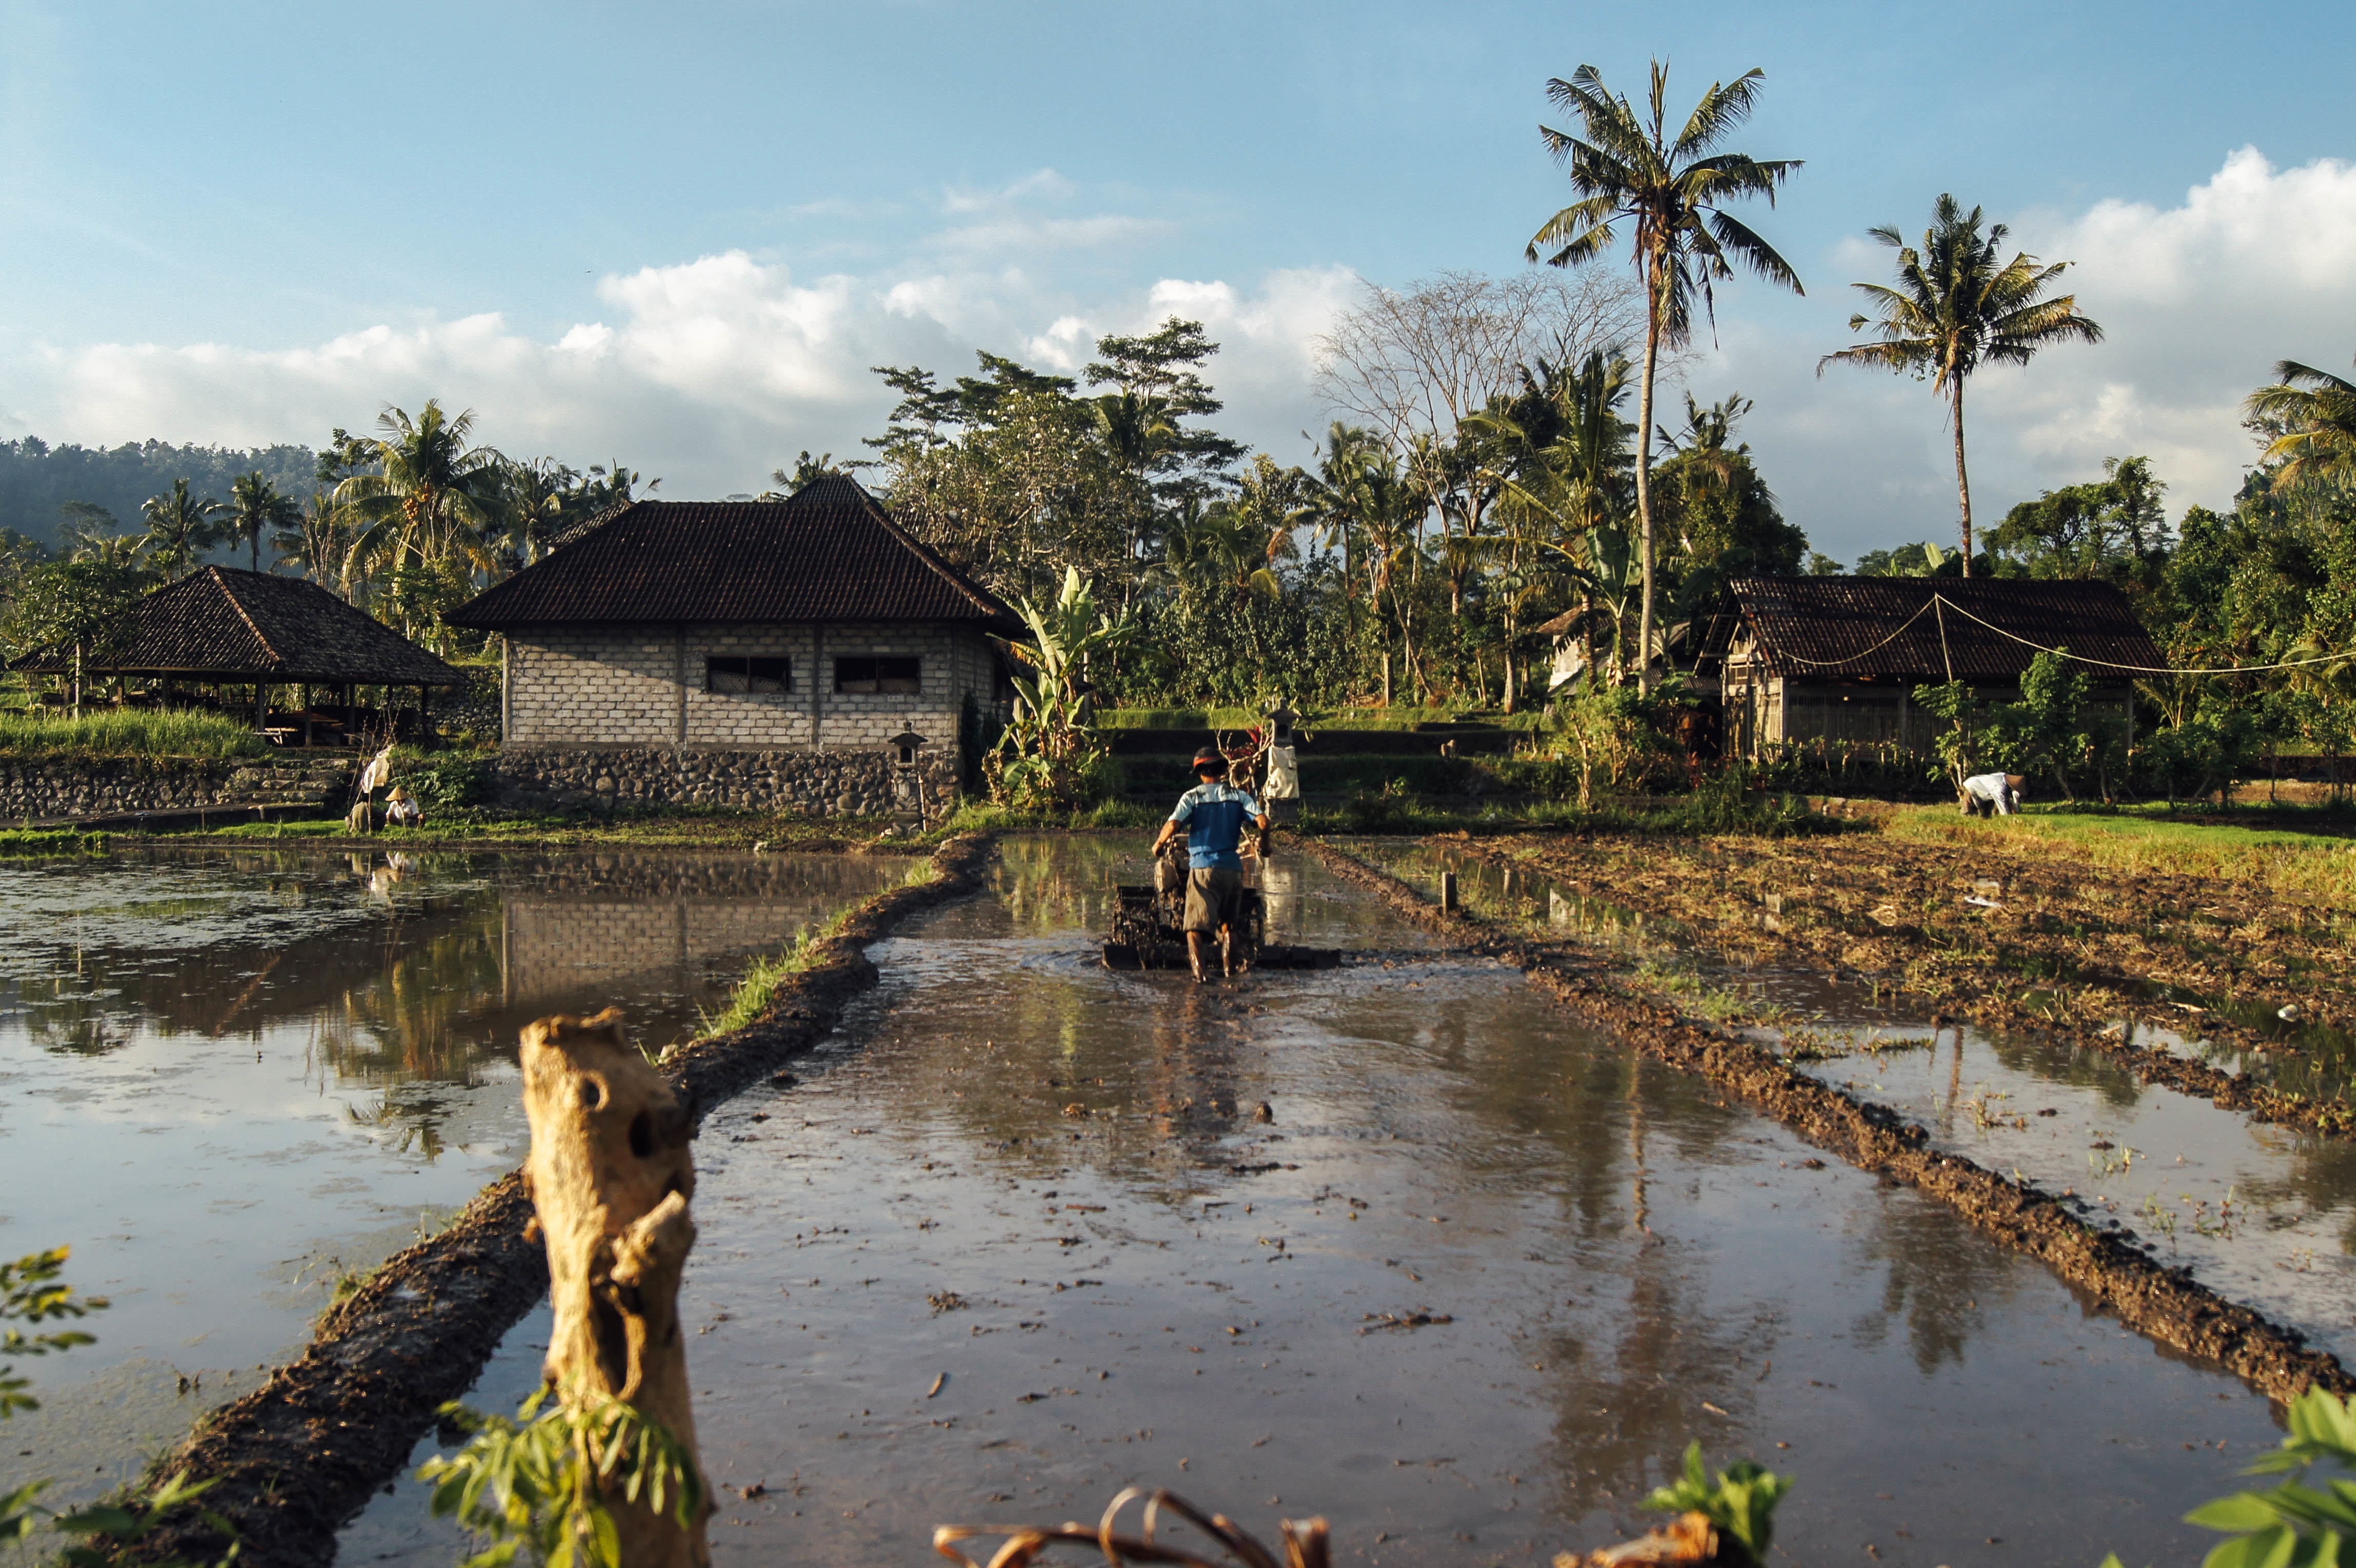
water, field, river, pond, farming, agriculture, tourism, waterway, body of water, cultivation, growing, wetland, horticulture, harvesting, soggy, irrigation, muddy, rural area, paddy field, south east asia, irrigate, organic farming, fish pond